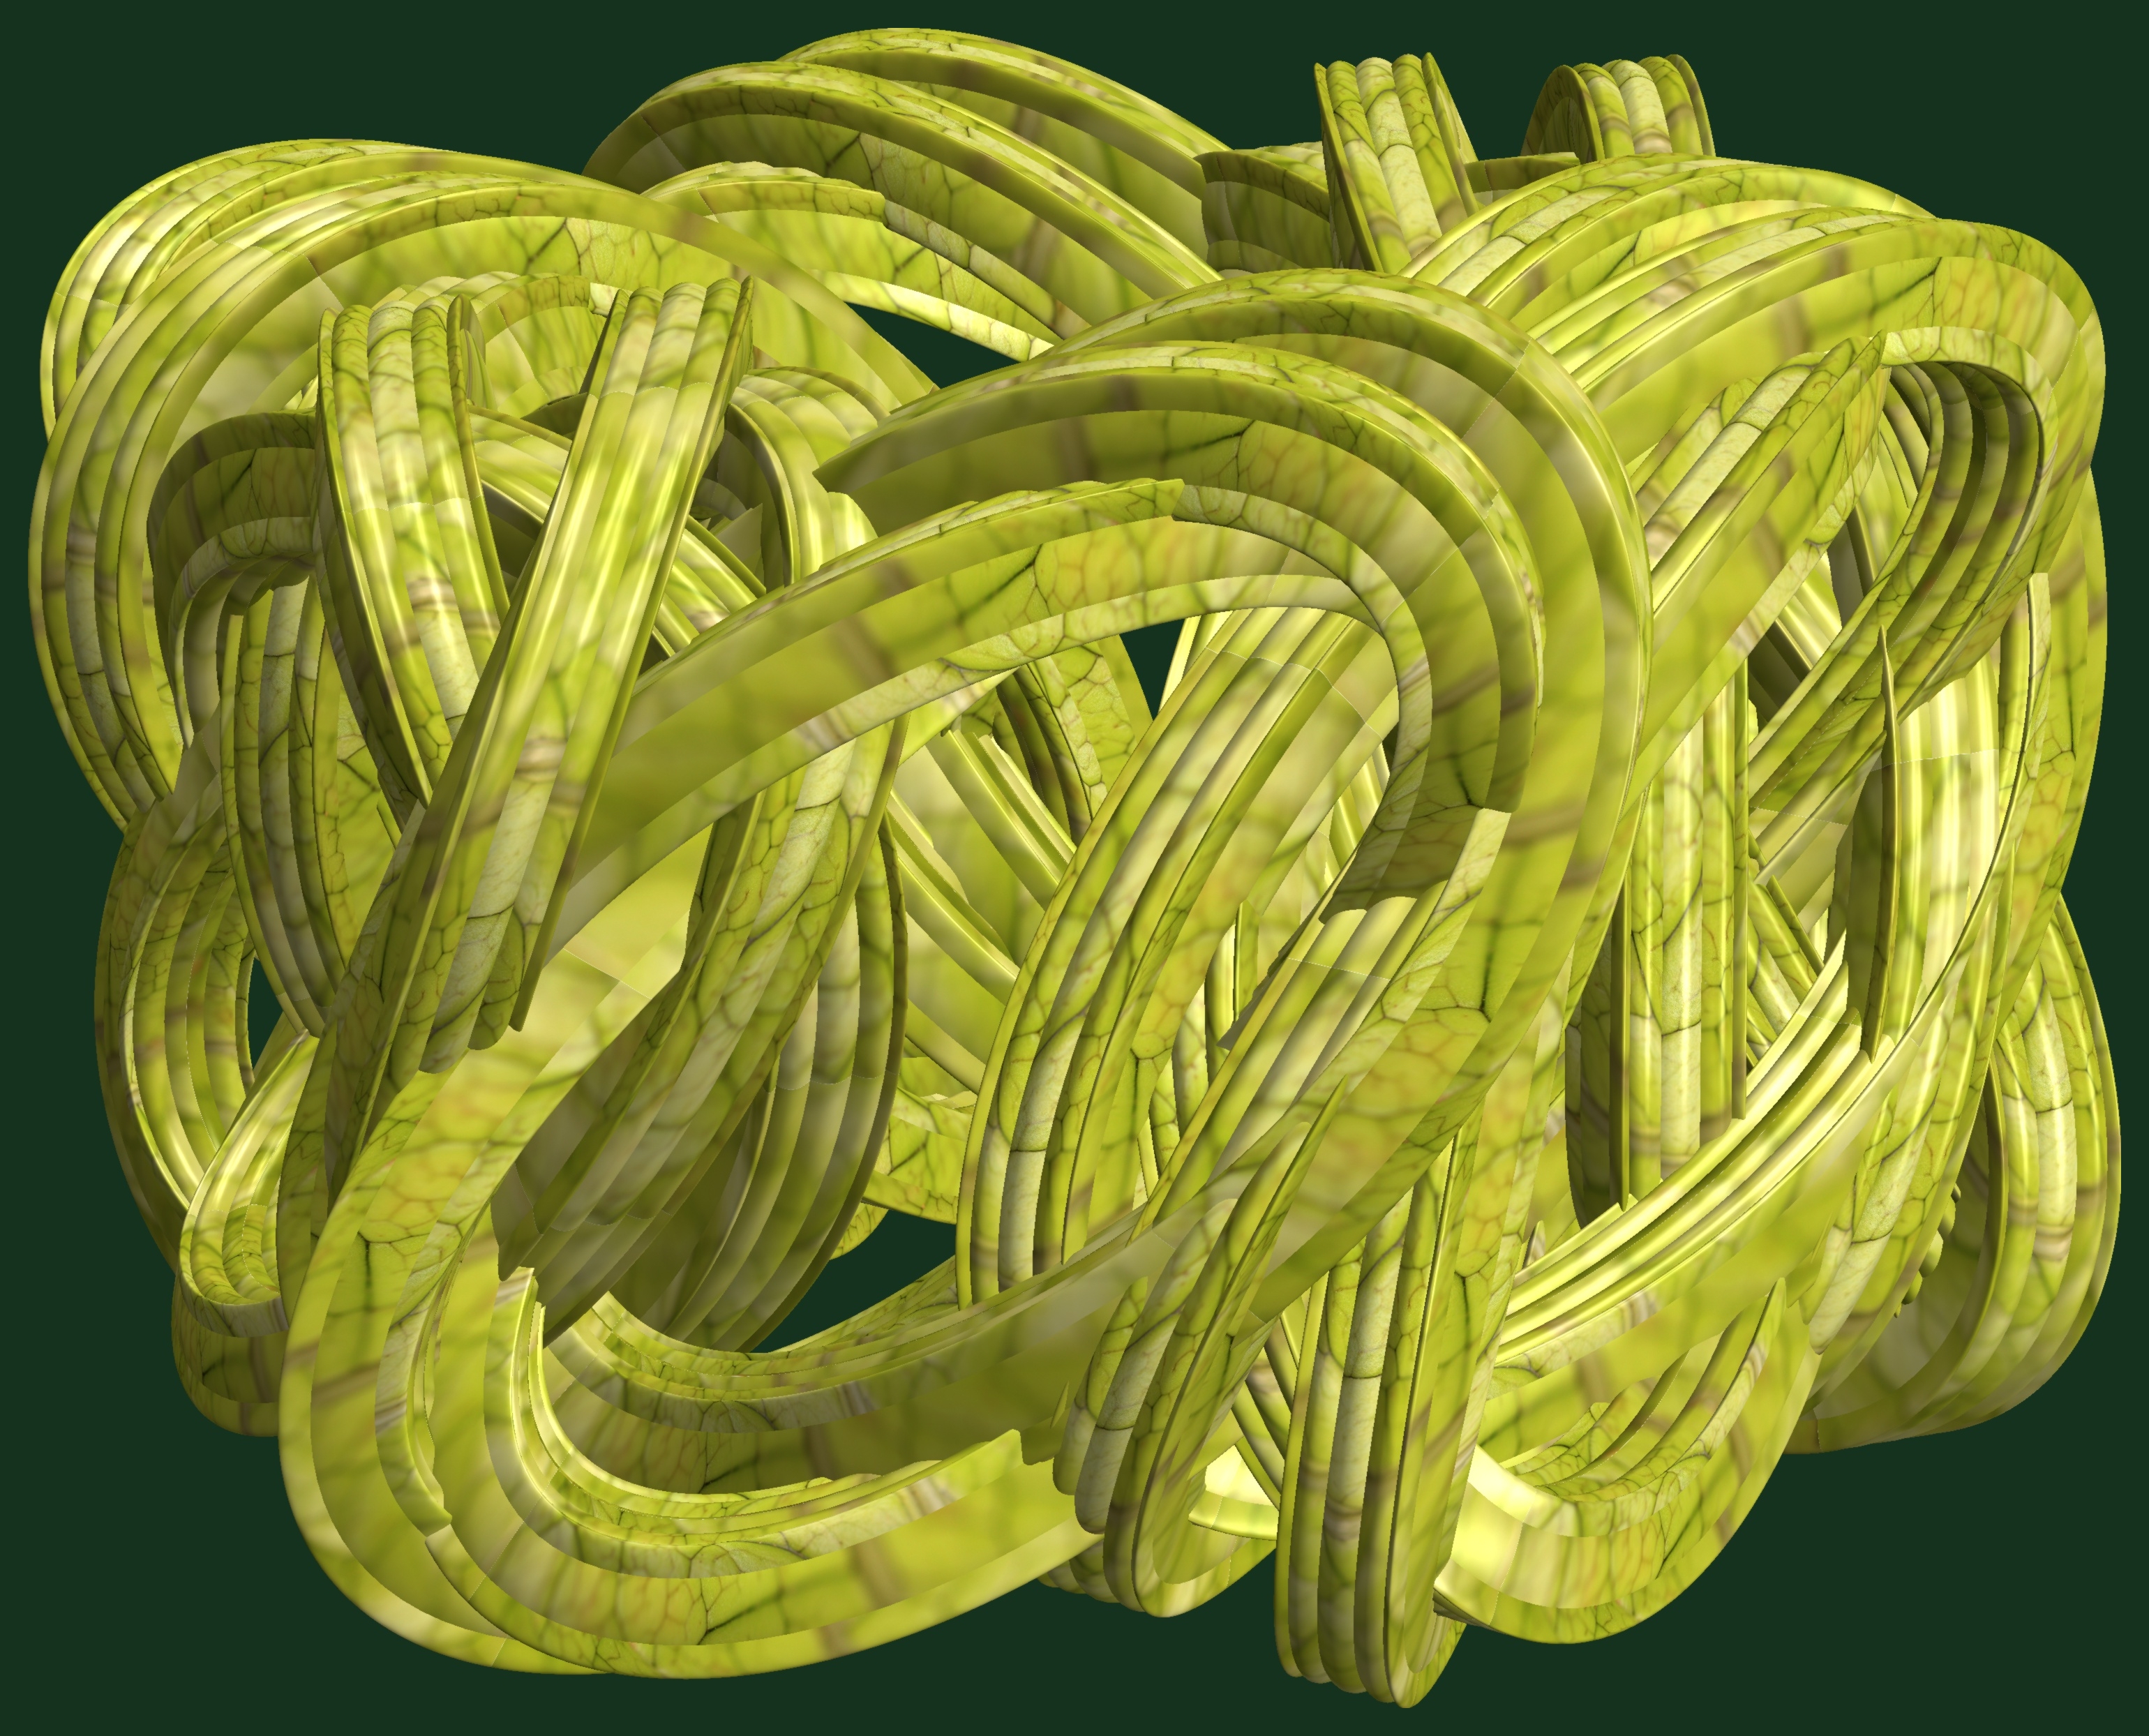
structure, plant, texture, leaf, flower, pattern, food, green, produce, vegetable, gourd, design, symmetry, 3d, graphic, knot, torus, mathematica, cg, parametricplot3d, code, program, algorithm, abstruct, mapping, flowering plant, land plant, fiddlehead fern